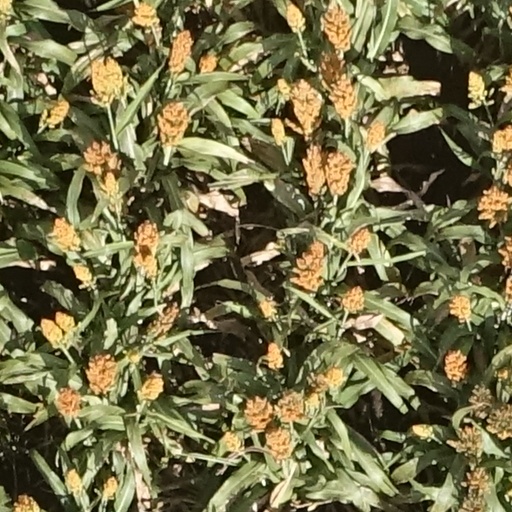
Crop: sorghum